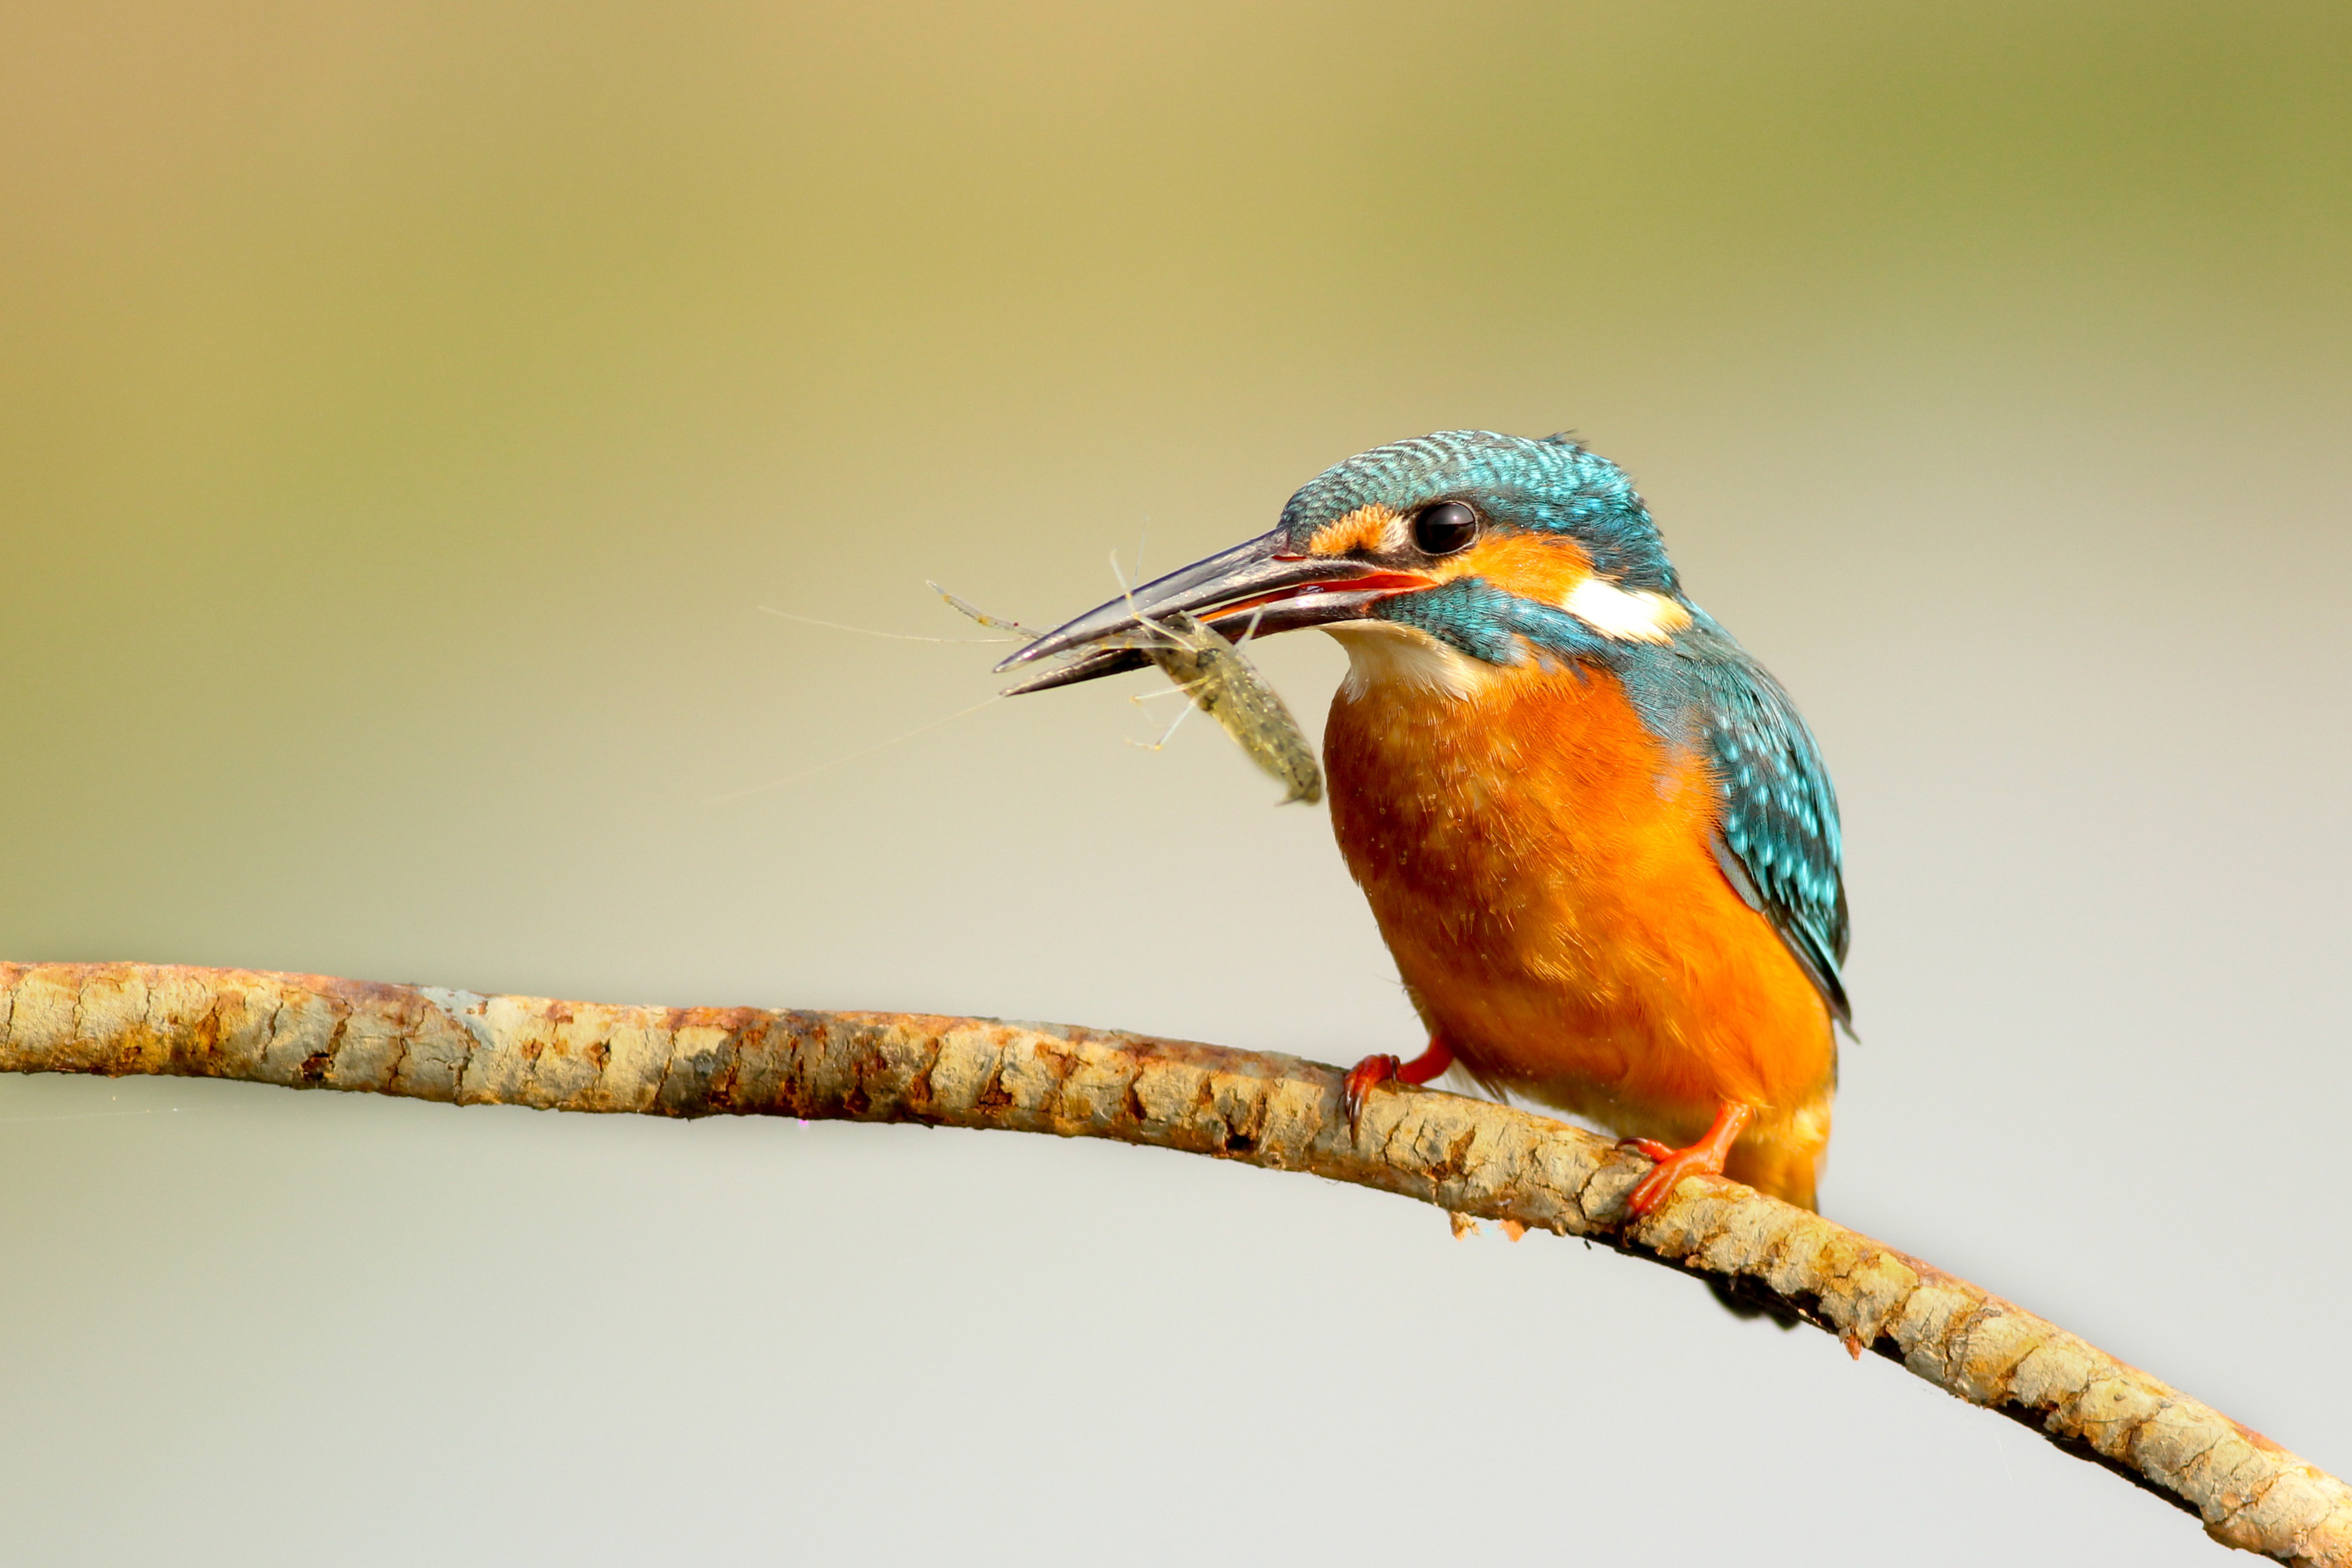
bird, beak, coraciiformes, bee eater, wildlife, organism, Jacamar, branch, macro photography, roller, tail